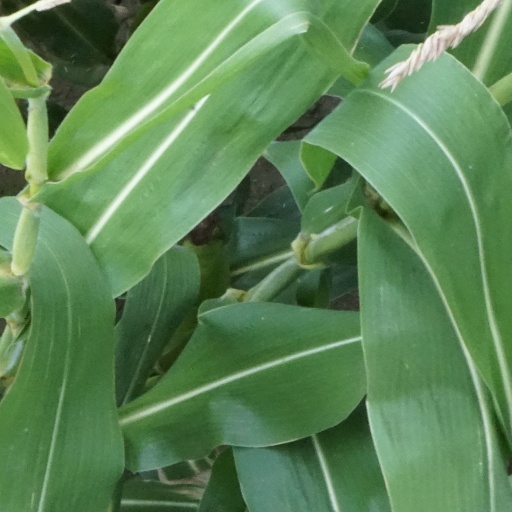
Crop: maize; corn